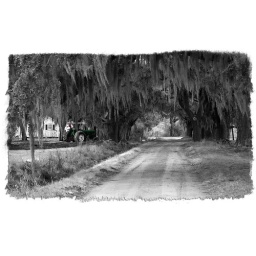
The truck road on Coosaw Plantation in Seabrook, SC.